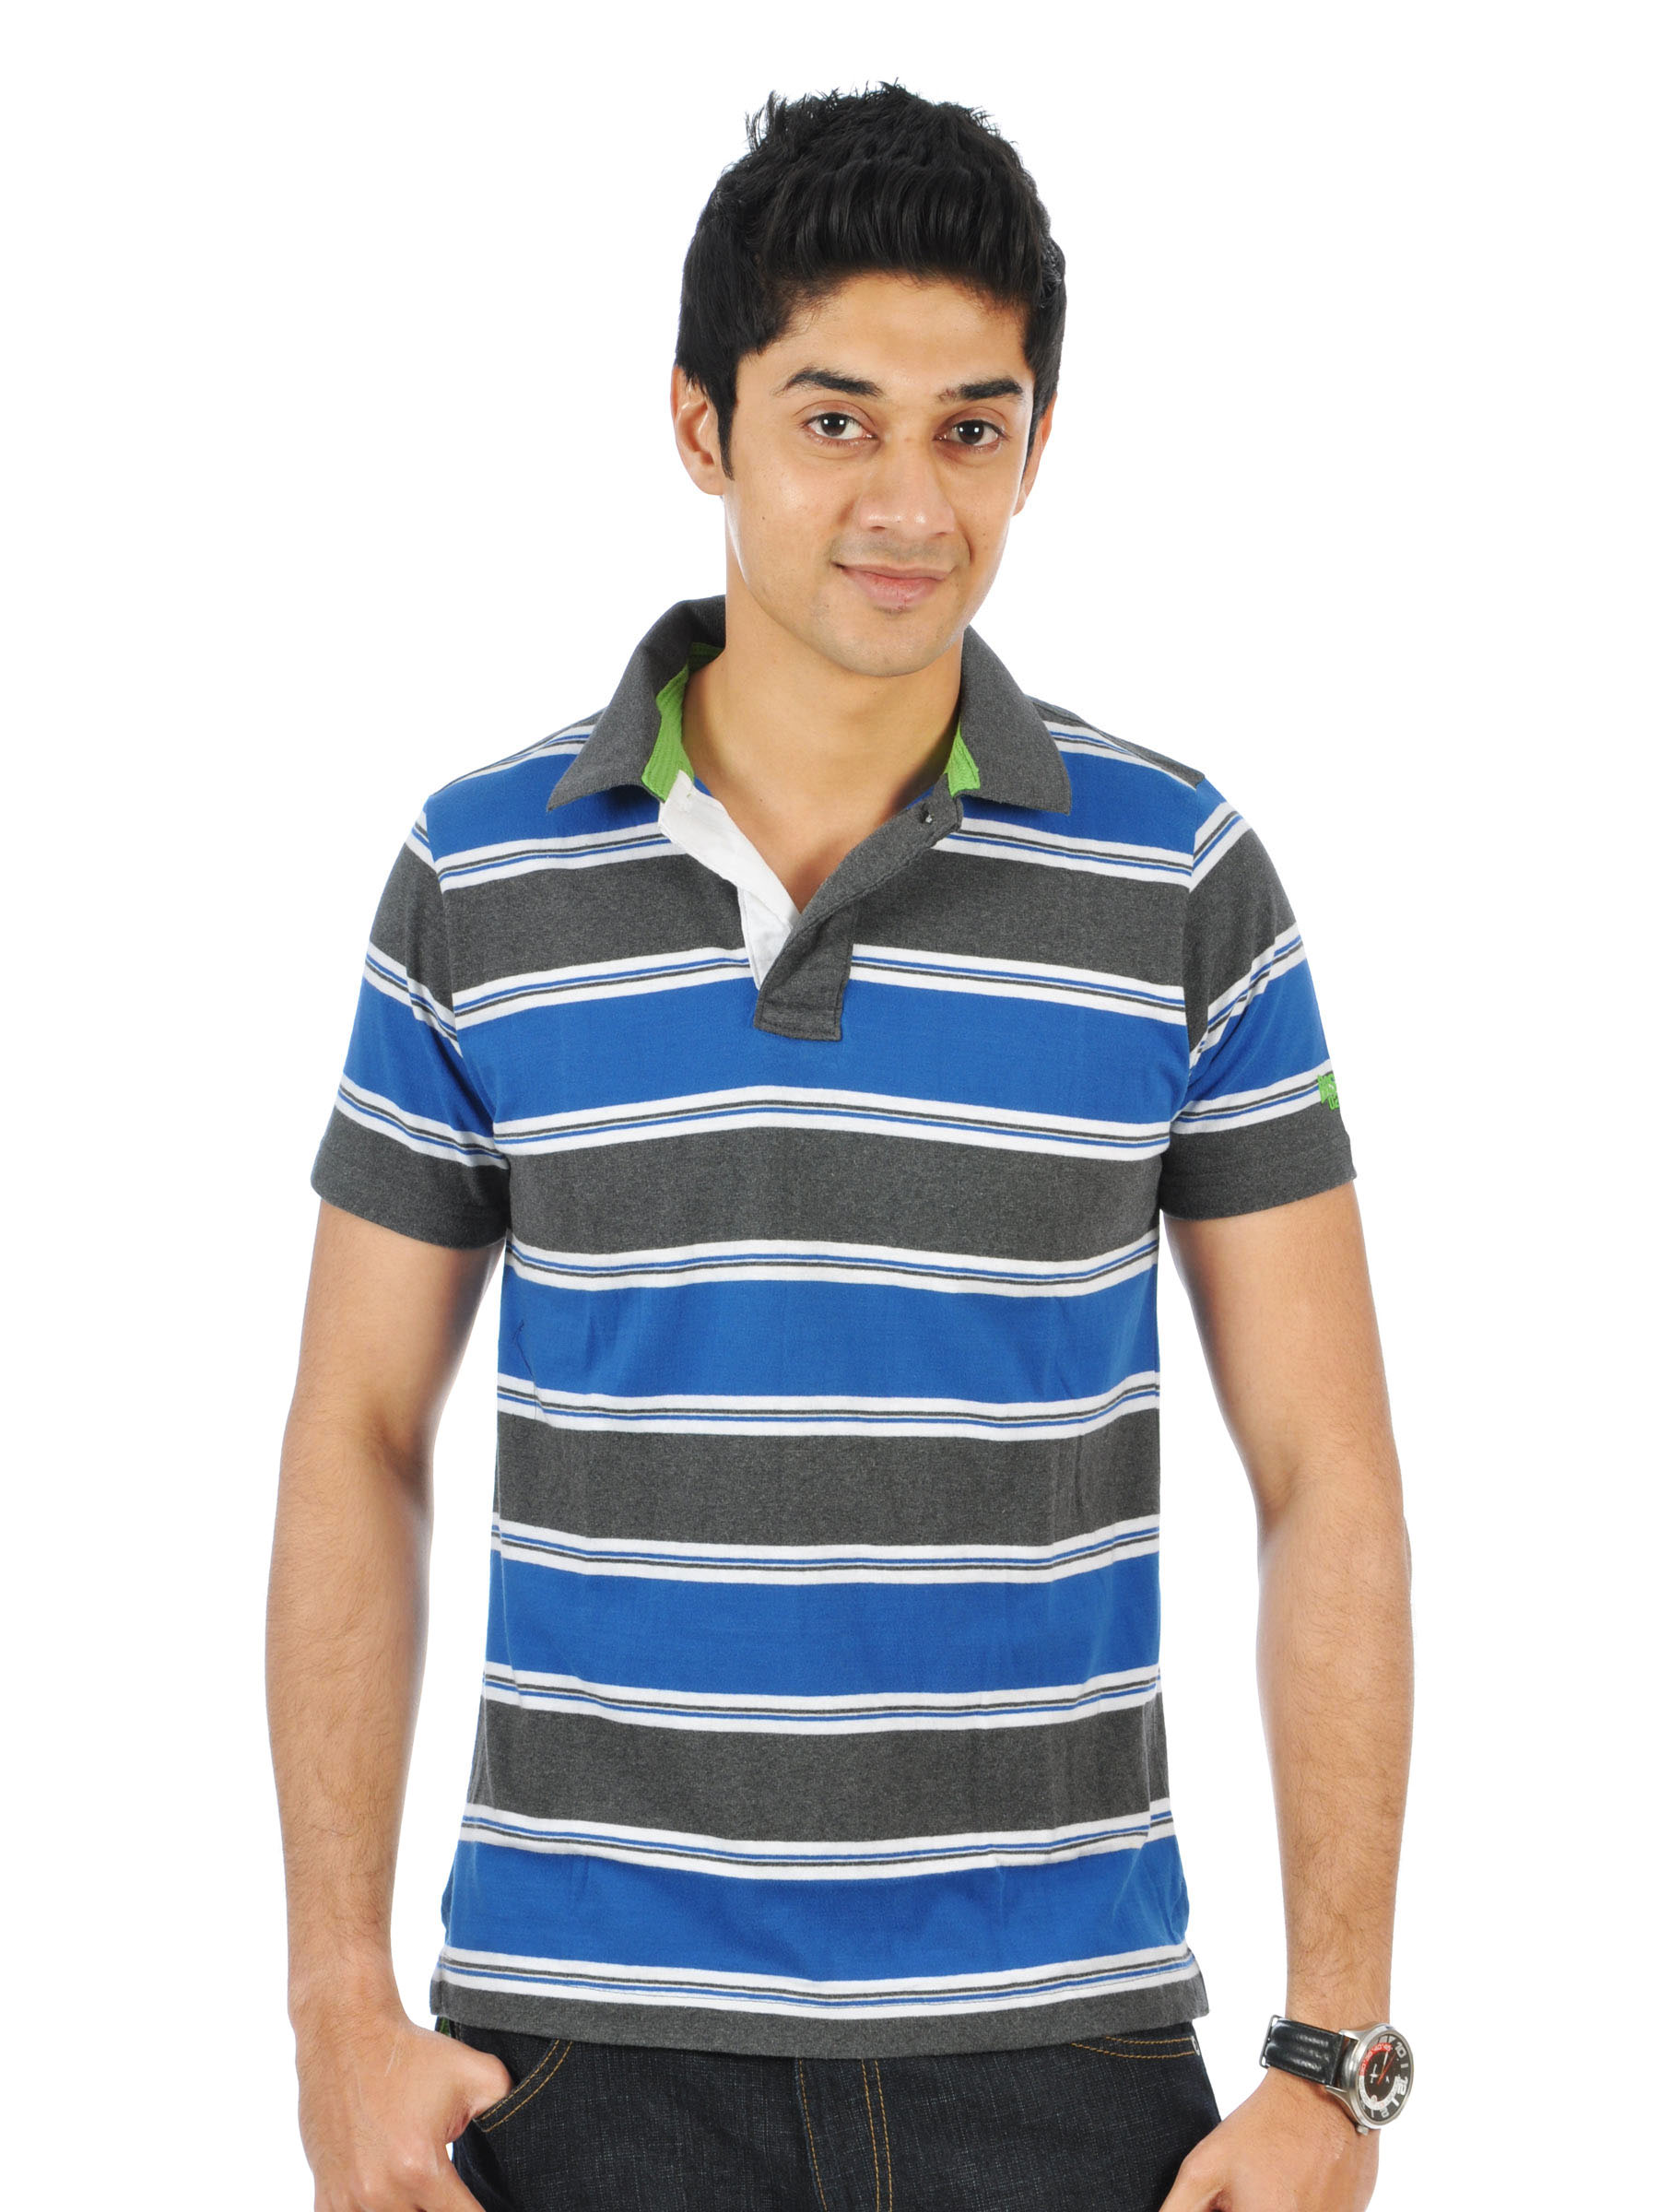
Basics Men Grey Polo T-shirt
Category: Apparel / Topwear / Tshirts
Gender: Men
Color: Grey
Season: Fall 2011
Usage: Casual